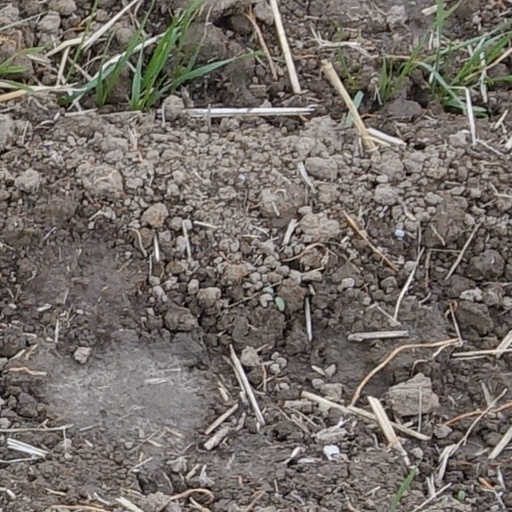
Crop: wheat